Italian colonization of Libya

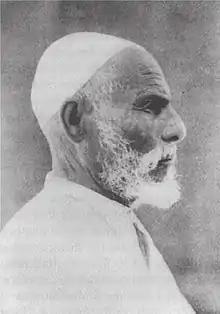
Omar Mukhtar was a prominent leader of Libyan resistance in Cyrenaica against Italian colonization.

Instead he established a tacit alliance with the British, which would last for half a century and accord his order "de facto" diplomatic status. Using the British as intermediaries, Idris led the Order into negotiations with the Italians in July 1916. These resulted in two agreements, at al-Zuwaytina in April 1916 and at Akrama in April 1917. The latter of these treaties left most of inland Cyrenaica under the control of the Senussi Order Relations between the Senussi Order and the newly established Tripolitanian Republic were acrimonious. The Senussi attempted to militarily extend their power into eastern Tripolitania, resulting in a pitched battle at Bani Walid in which the Senussi were forced to withdraw back into Cyrenaica.